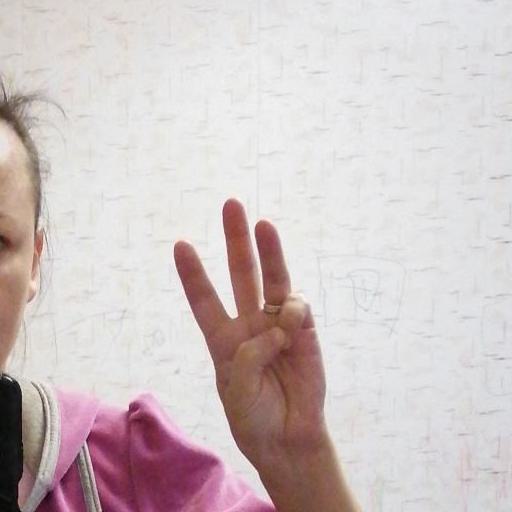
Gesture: three